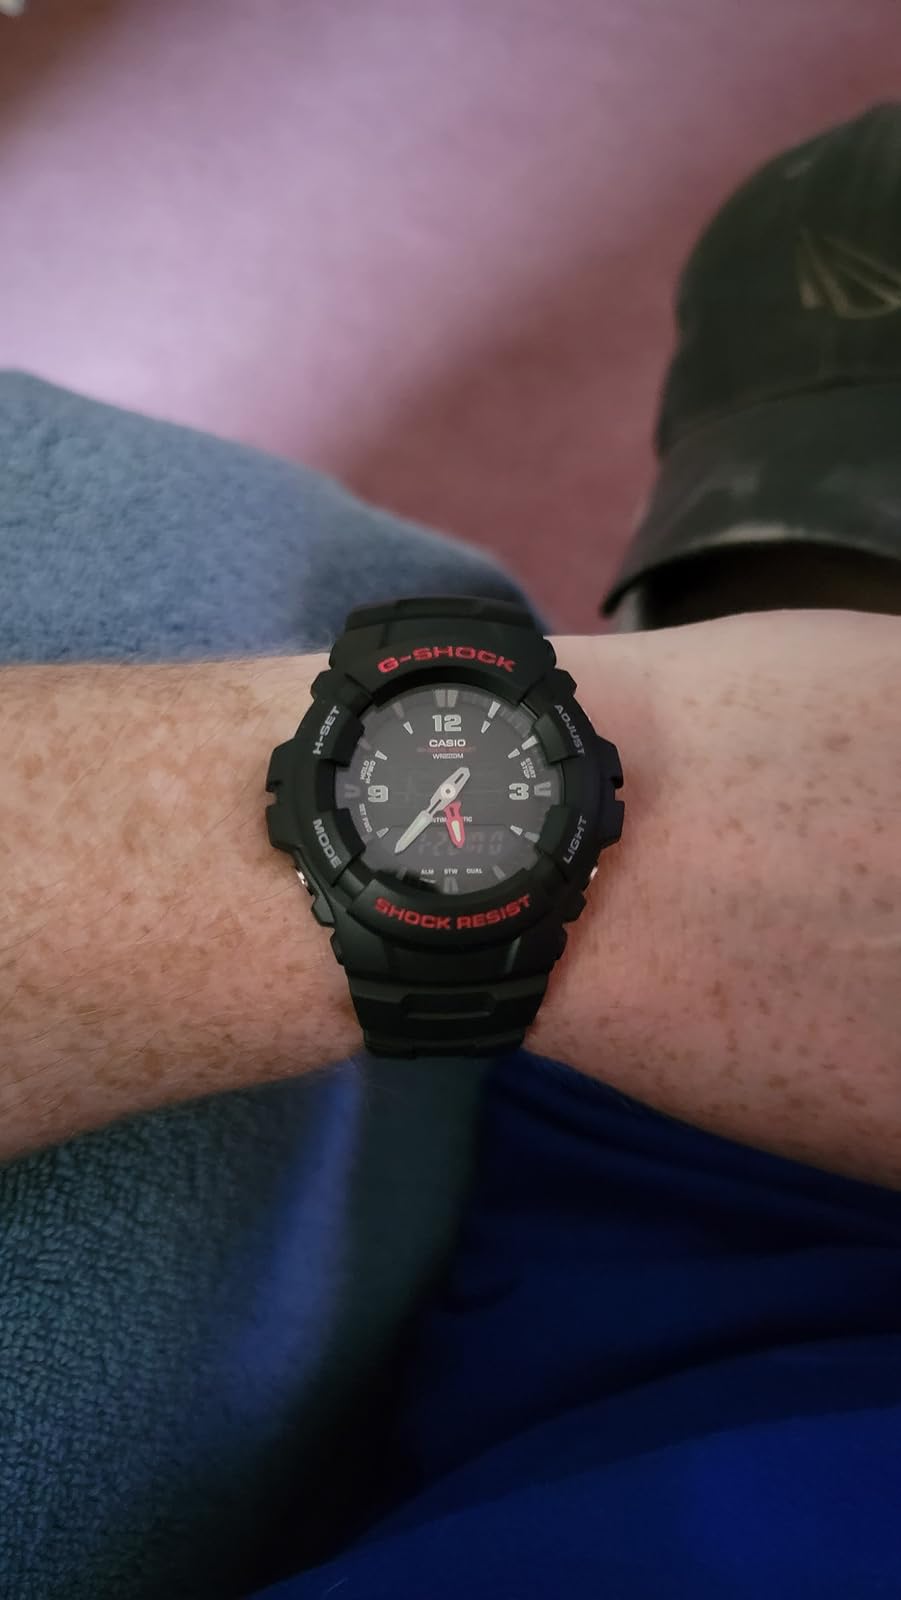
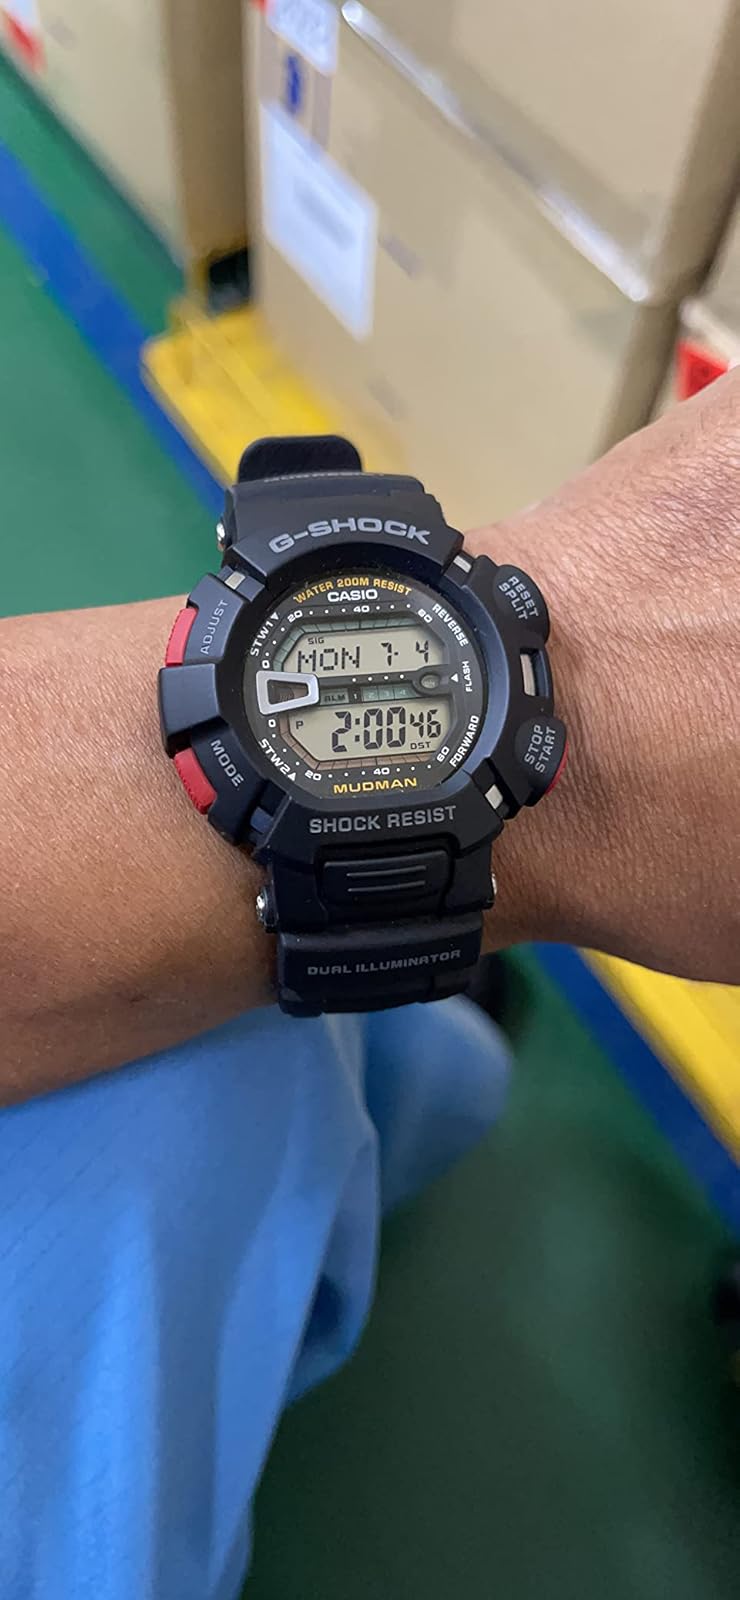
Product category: accessories_watch
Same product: no